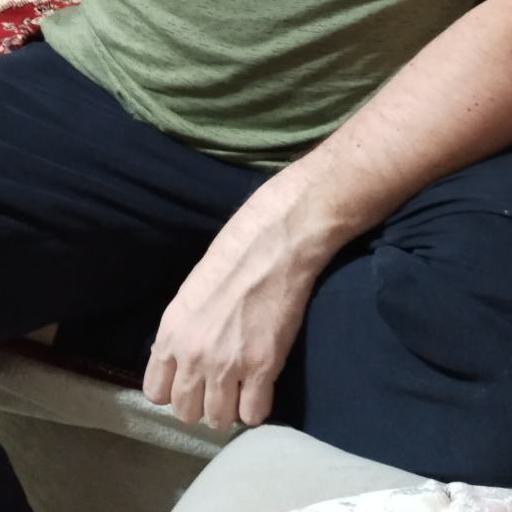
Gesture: no_gesture